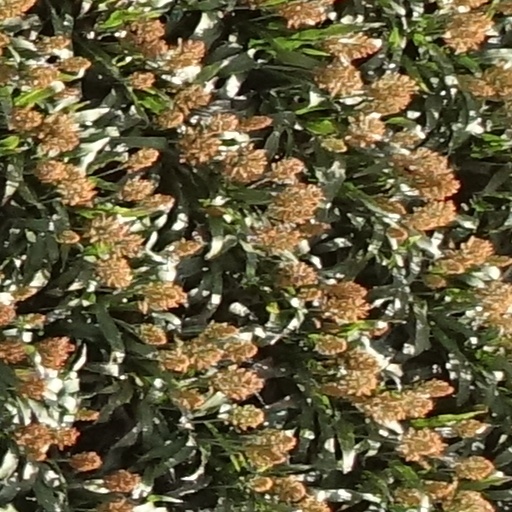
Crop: sorghum